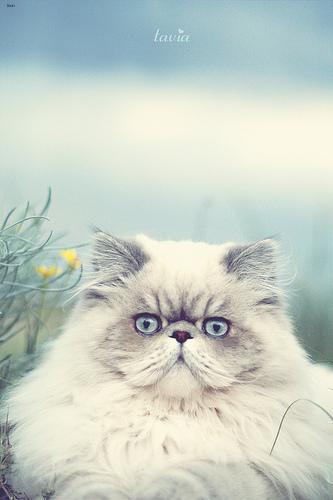
Persian